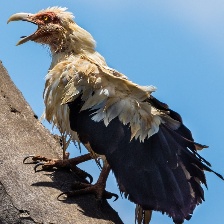
Species: PALM NUT VULTURE
Scientific name: GYPOHIERAX ANGOLENSIS
ImageNet parent category: vulture